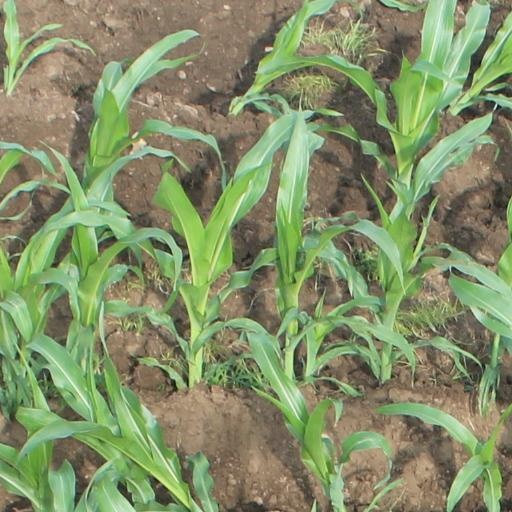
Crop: maize; corn